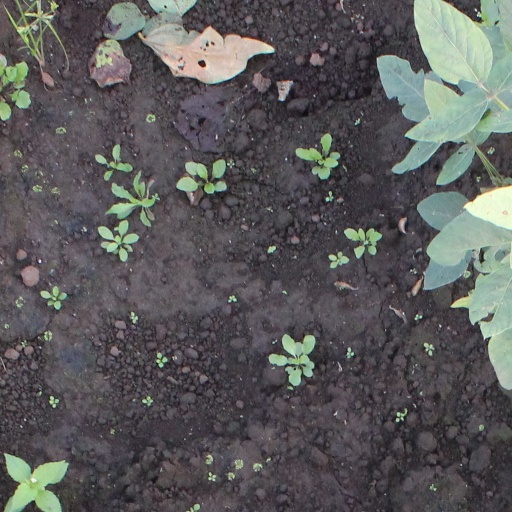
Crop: soybean